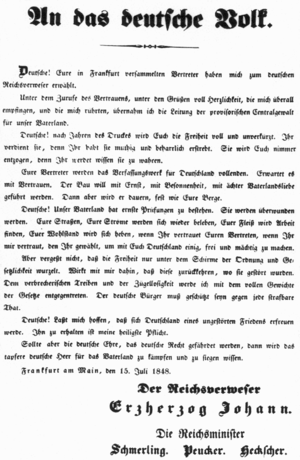
Le Parlement de Francfort ou littéralement assemblée nationale de Francfort a siégé entre le 18 mai 1848 et le 31 mai 1849 dans l'église Saint-Paul de Francfort. Il s'agissait de la première assemblée élue en Allemagne. Elle a été créée à la suite de la révolution de Mars qui secoua les États de la confédération germanique en 1848.
Un régent impérial est une personne qui a la charge de souverain d'un État lors de la vacance du trône normalement occupé par un empereur. En Allemagne, ce titre a été porté par les régents du Saint-Empire germanique, ainsi que par Jean-Baptiste d'Autriche en 1848 lorsqu'il est devenu chef du gouvernement fédéral allemand.
Le Pouvoir central provisoire est le gouvernement mis en place par le Parlement de Francfort en 1848 lors des événements de la révolution de Mars. Il constitue son exécutif et est compétent pour l'ensemble du territoire de la Confédération germanique.